All-New X-Men

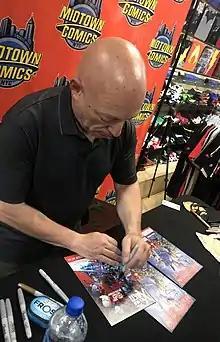
Writer Brian Michael Bendis signing a copy of the book at Midtown Comics

Following Cyclops's escape from prison after the war with the Avengers, he, Emma Frost, Magik, and Magneto begin a crusade against mutant persecution, freeing mutants who are being held prisoner after their powers have manifested, violently striking out at the humans responsible at the same time. As the other X-Men bemoan their inability to strike back at Cyclops's actions without triggering a mutant civil war, a frustrated comment by Iceman about how the present Cyclops has created the mutant apocalyptic nightmare that the past Cyclops would not tolerate, and Storm says "I know, Bobby! I know." inspires Beast to take action; he travels back in time to the early days of the Xavier Institute shortly after Professor X has taken a leave of absence and Beast's younger self was about to temporarily leave the X-Men for the first time to recruit their assistance, informing them that Cyclops must come to the future to stop himself from committing mutant genocide.